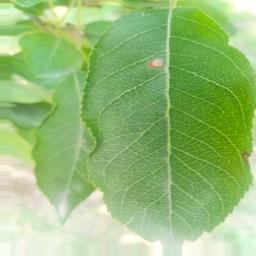
Label: Alternaria